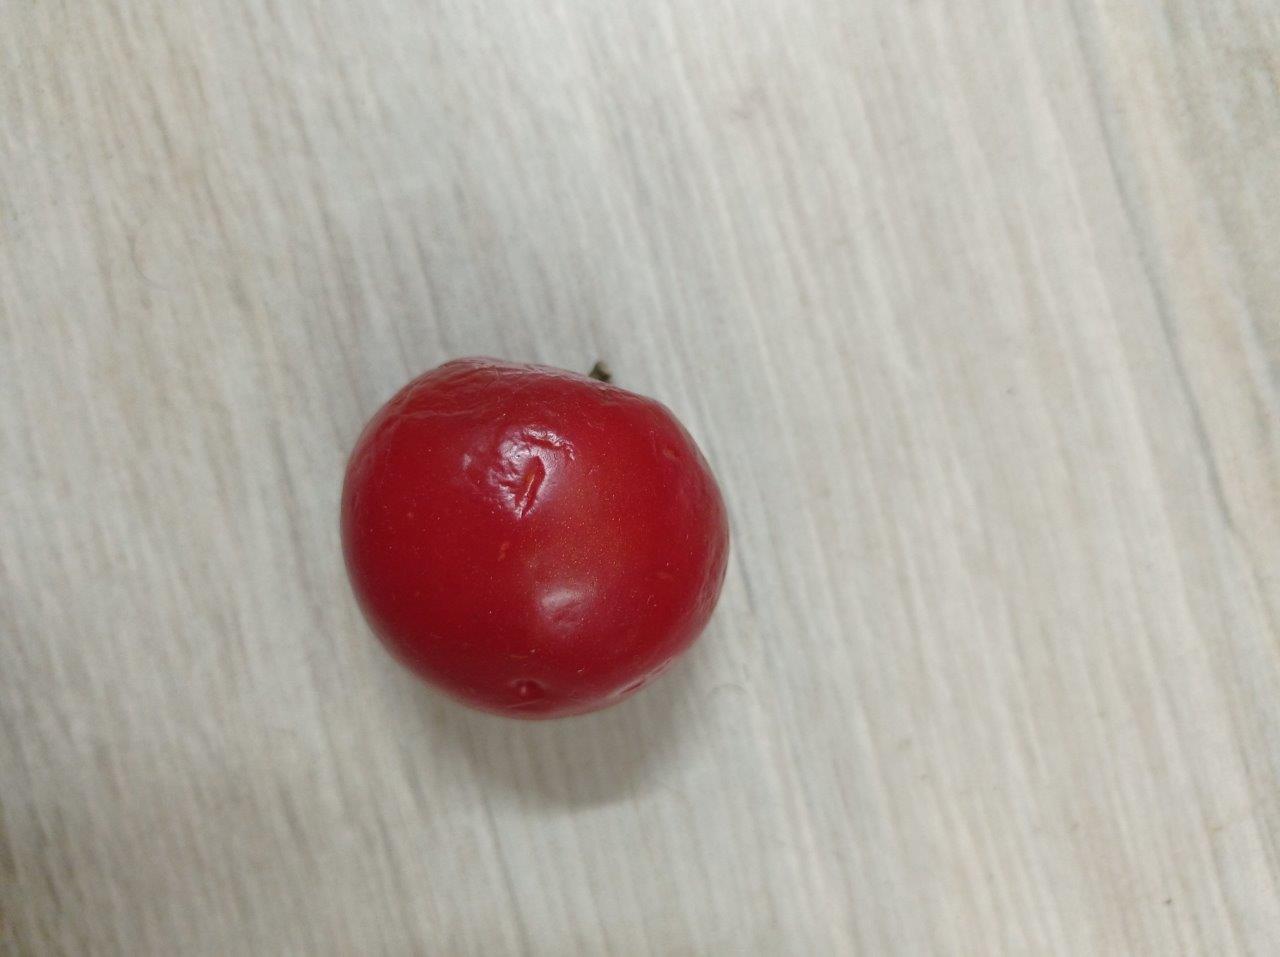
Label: Rotten